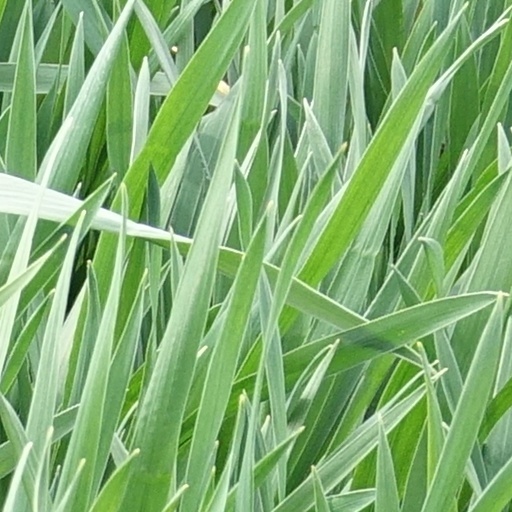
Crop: wheat